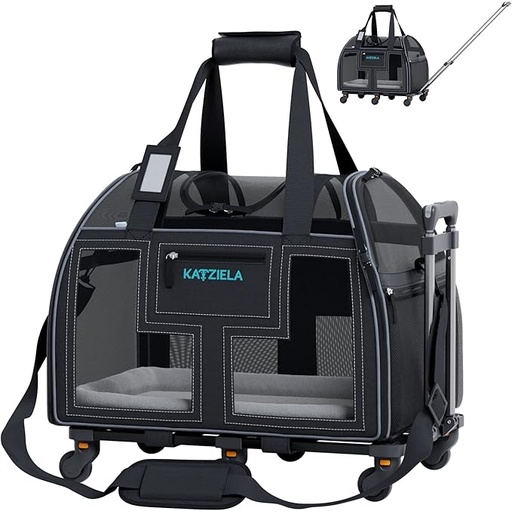
Airline Compliant Pet Carrier - Rolling Portable Travel Carry Crate for Small Dog, Puppy or Cat - Soft Removable Wheeled Design with Mesh Window Sides - Airplane and TSA Compliant- by Katziela
Brand: Katziela
About This LUXURY TRAVEL PET CARRIER - Every Luxury Lorry pet carrier is lovingly crafted for your furry friend's ultimate comfort, with soft yet durable materials to replace standard hard plastic, and a cozy inside bed that lets small dogs, puppies and cats feel comfy, safe and protected as they travel the world with their favorite humans. AIRPLANE FRIENDLY: Designed to meet TSA and most airlines standards, this pet travel carrier can be taken with on most air plane flights! Because it is soft sided, it can be placed comfortably under the seat in front of you. EASY ACCESS ZIPPER TOP & SIDES - The Luxury Lorry gives your pet the freedom to move, adjust position and peek their little head out for a breath of fresh air at any time! A mesh top unzips and opens for easy access while a side zipper opening in the door allows you to reach in for feeding times, head scratches and belly rubs. REMOVABLE ROLLING WHEELBASE - A six-wheel base extends beyond the carrier's edge to ensure it won't tip over as you and your pet roll along at a brisk airport pace. When you're ready to board, simply detach the wheelbase and use the padded shoulder strap or handles to carry the Luxury Lorry the rest of the way. 100% SATISFACTION GUARANTEE - We can't wait to add you and your fur babies to the long list of pleased pooches, contented kitties and happy humans absolutely LOVING the Luxury Lorry and all of Katziela's premium pet products! Issue with your purchase? You're covered by our 60 Money Back or Replacement Guarantee, no questions asked. Overview Color : Gray Deluxe Brand : Katziela Product Dimensions : 19"L x 13"W x 18"H Material : Polyester Special Feature : Airline Approved
Category: Animals & Pet Supplies > Pet Supplies > Pet Carriers & Crates > Wheeled Carriers